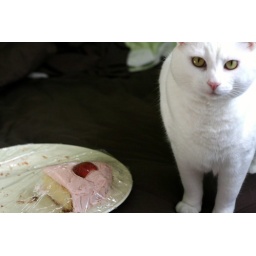
He loves cake so hard. He macked all over that platter once the plastic wrap was removed.